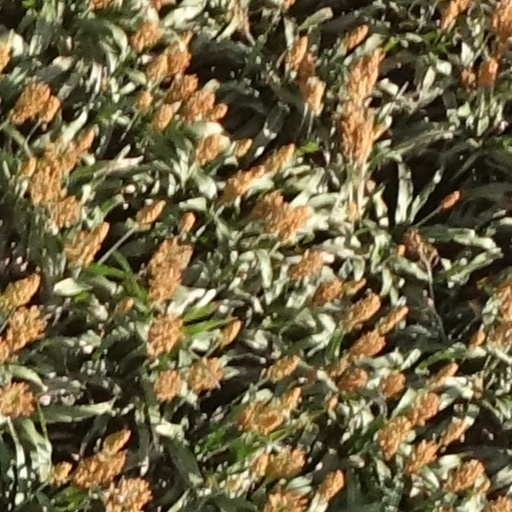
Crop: sorghum